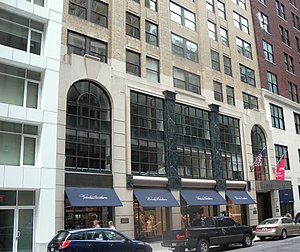
Brooks Brothers
Brooks Brothers' hovedkvarter på Manhattan, New York City.
Brooks Brothers er en amerikansk tøjproducent, der blev grundlagt i 1818. Det ældste nulevende tøjproducent i landet, og hovedkvarteret ligger på Madison Avenue in Manhattan, New York City. Den blev grundlagt som familieejet virksomhed og det ejes i dag af den italienske milliardær Claudio Del Vecchio. tøj til det asiatiske marked. Mærket producerer også tøj til kvinder, og Zac Posen har været den kreative direktør siden juni 2014.